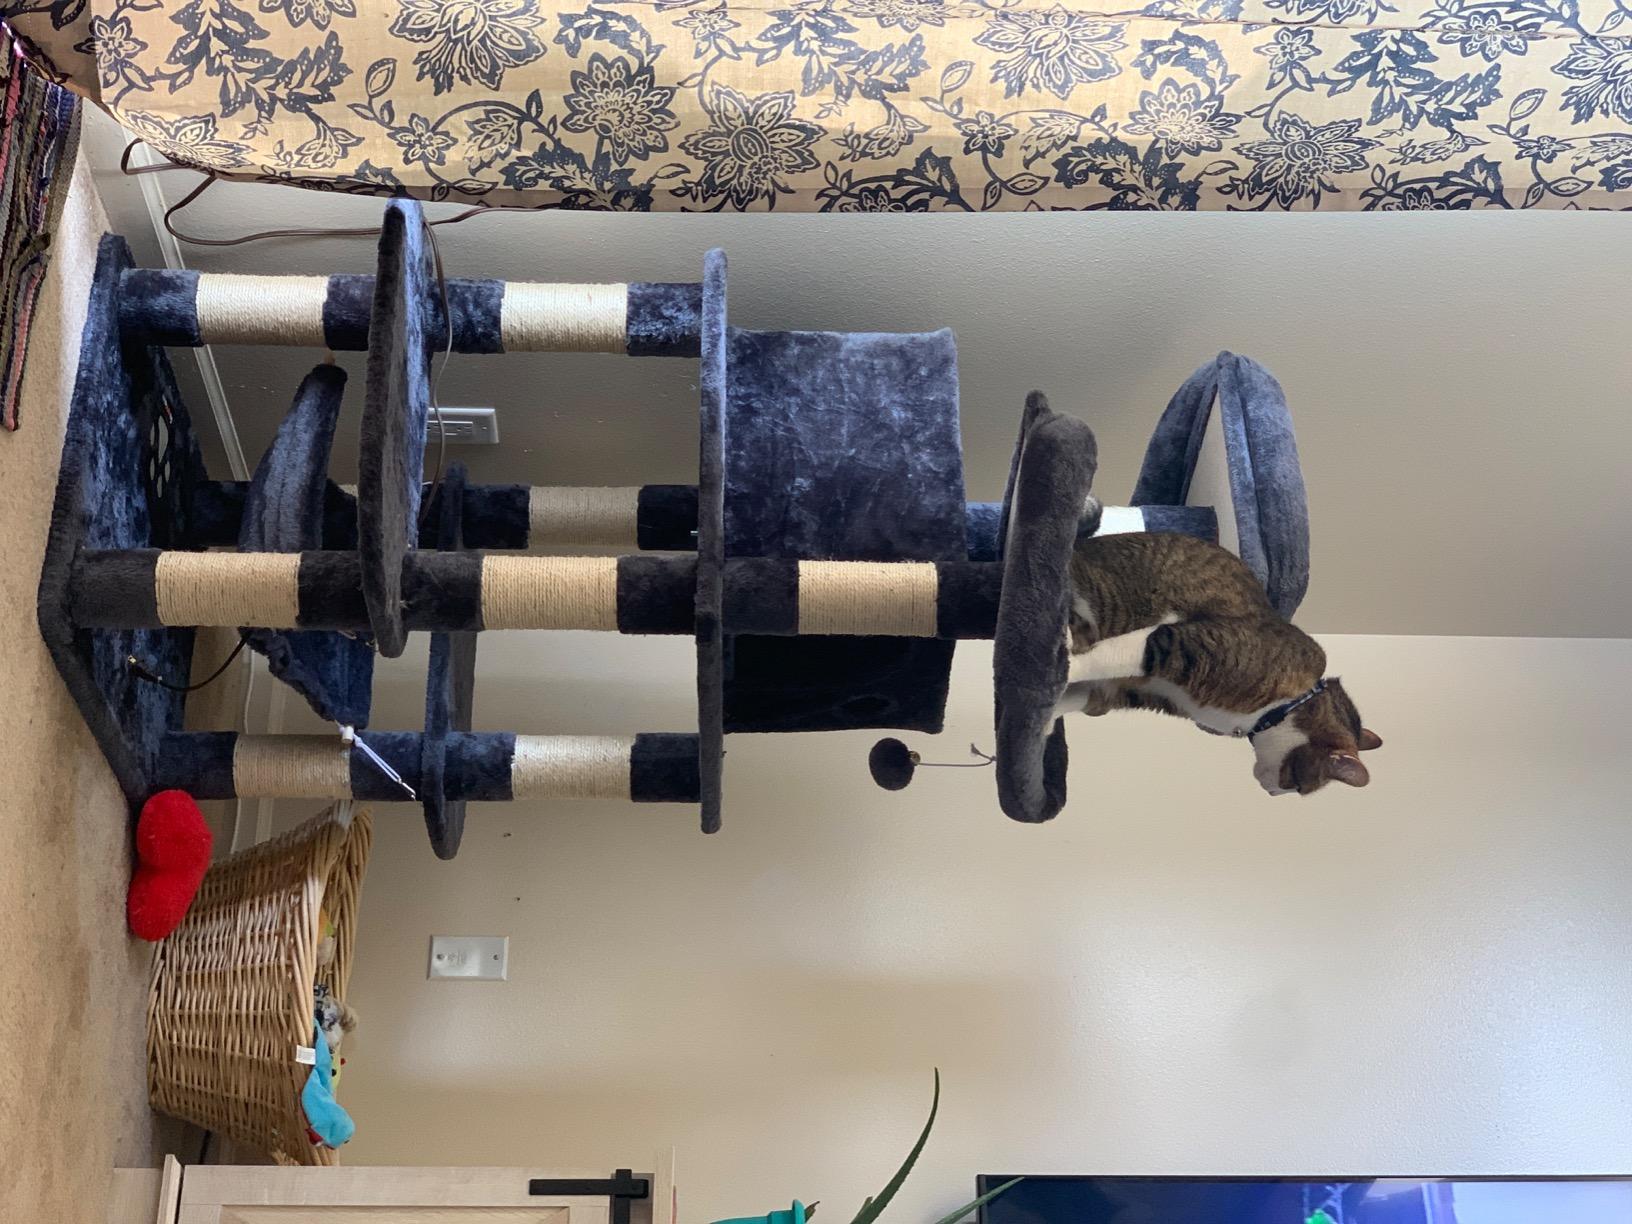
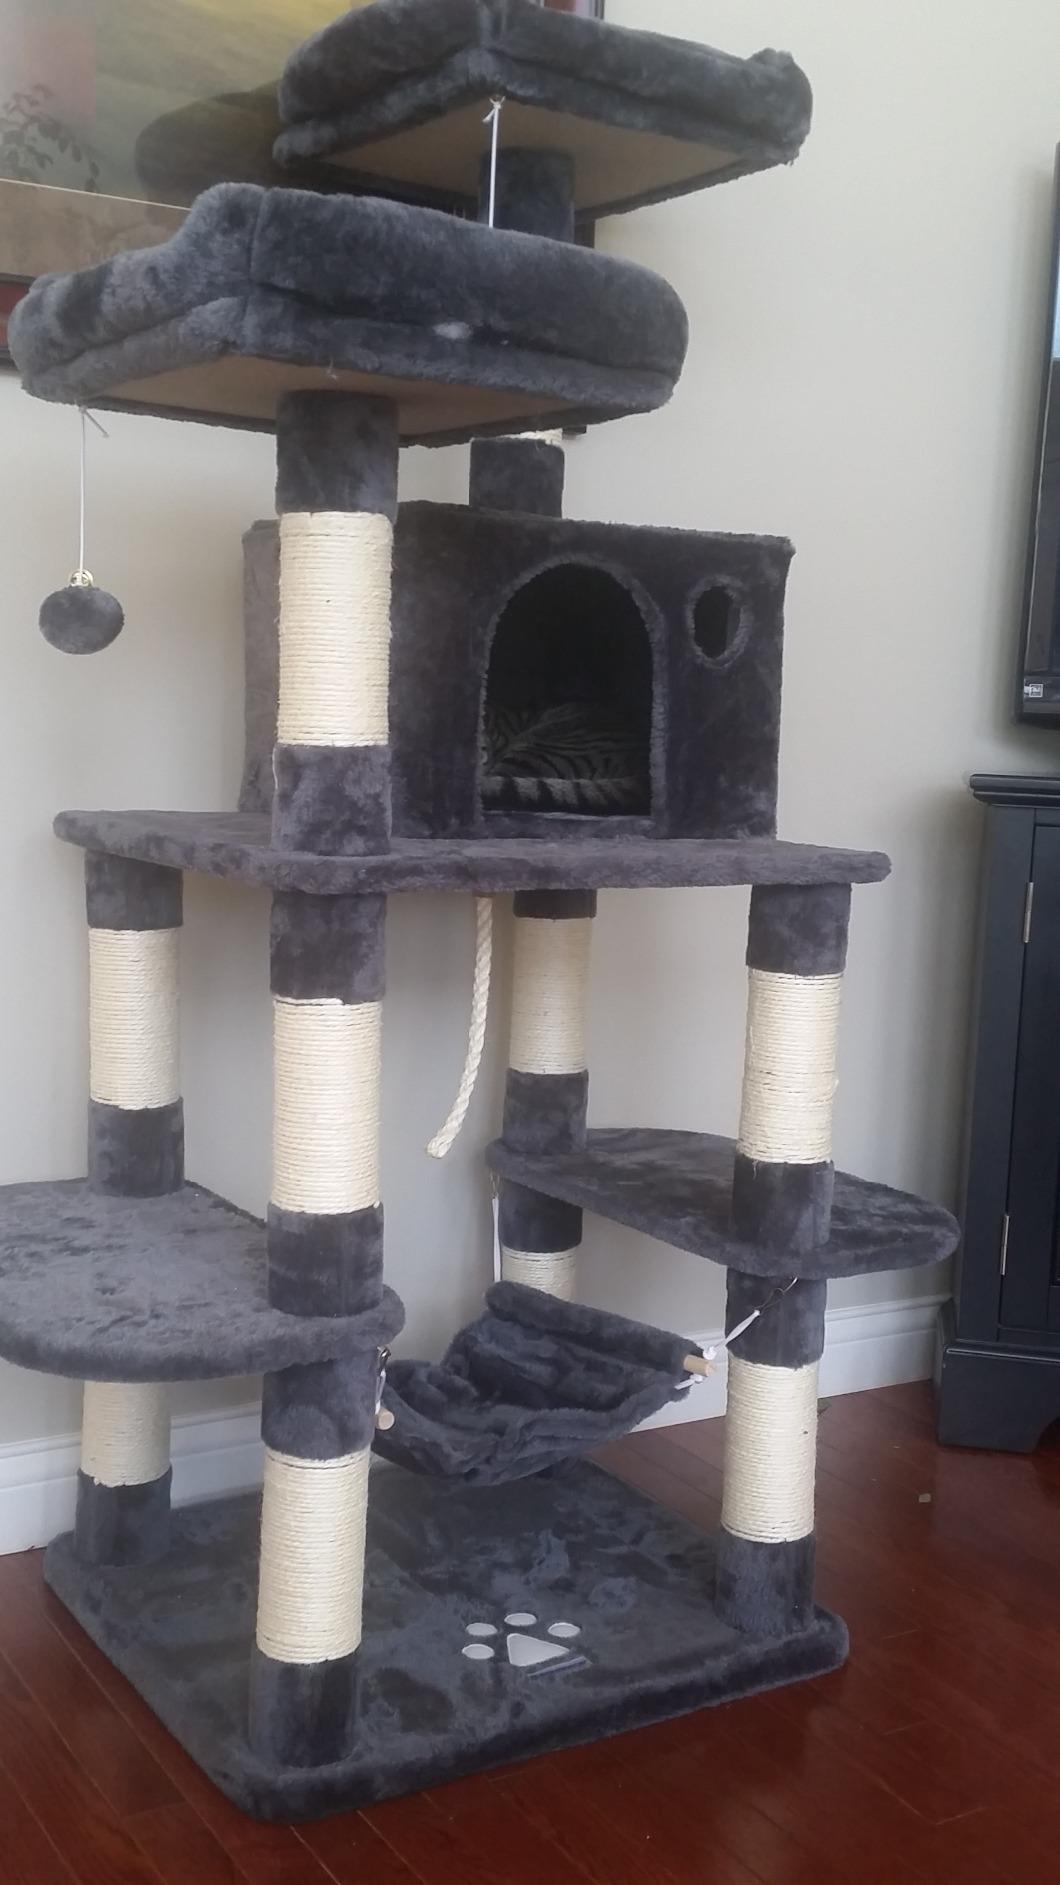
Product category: items_cat tree
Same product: yes